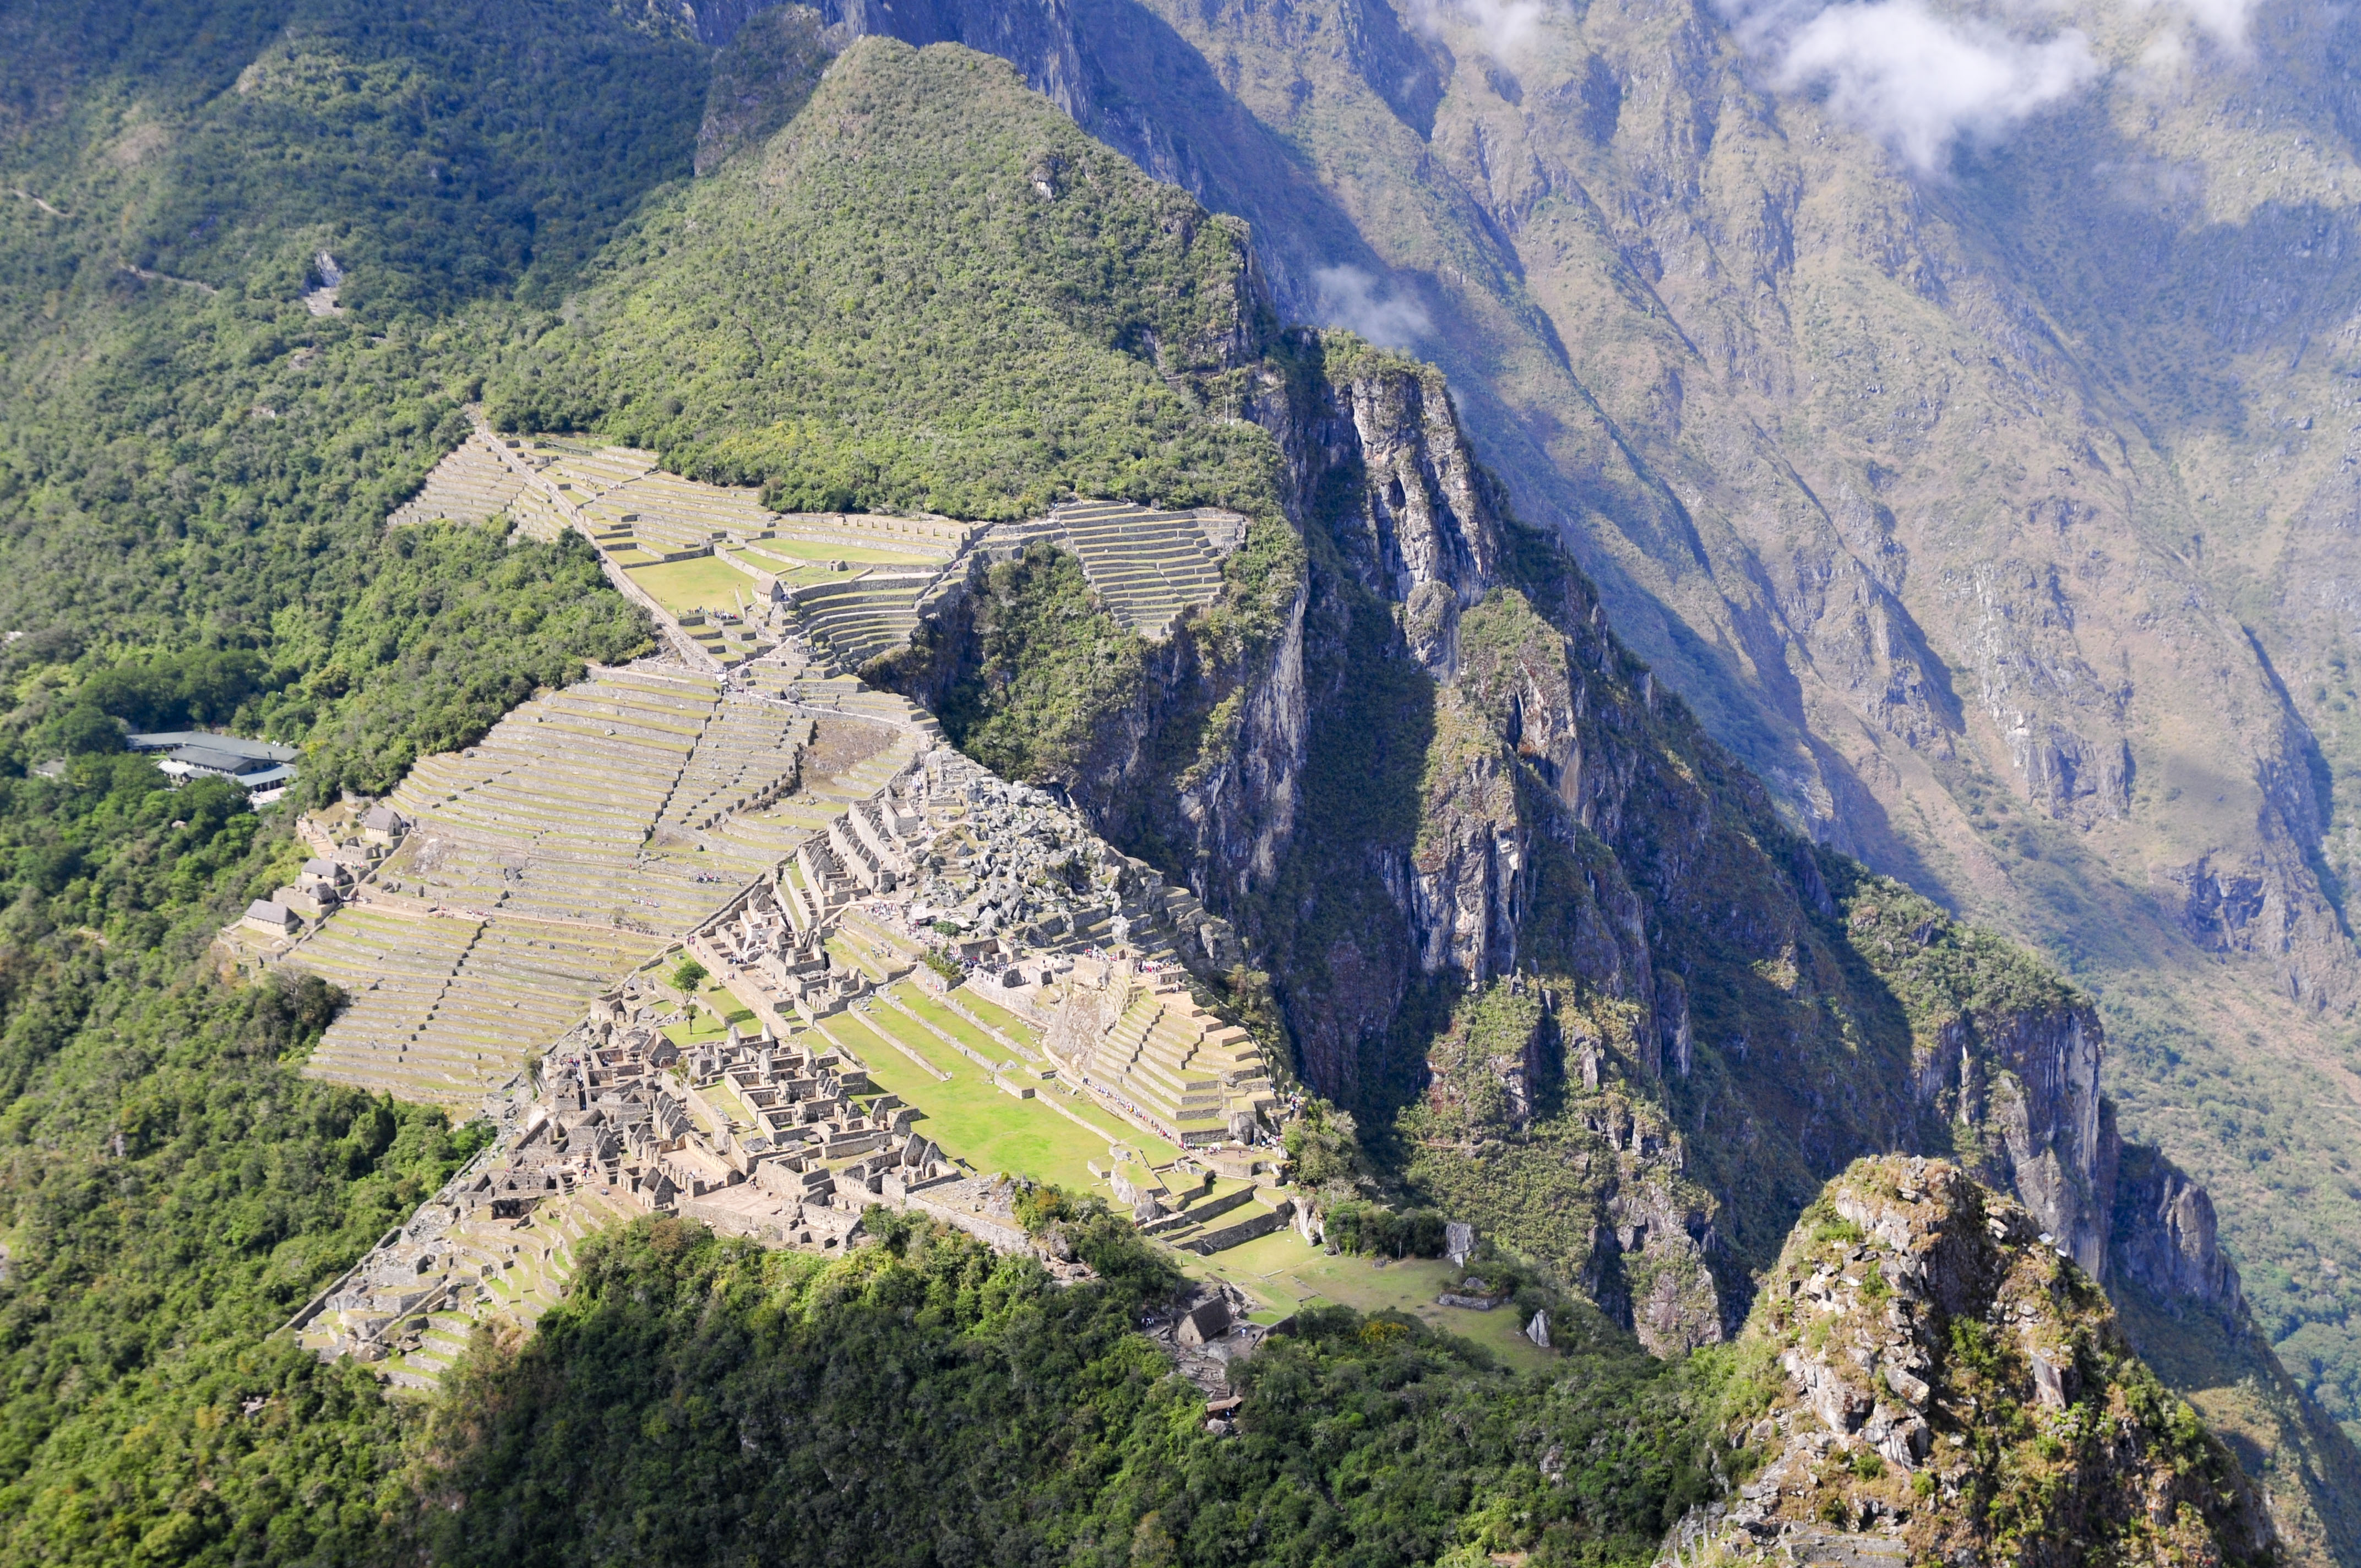
landscape, mountain, valley, mountain range, cliff, canyon, nikon, tourism, terrain, ridge, peru, geology, alps, plateau, d300, landform, aerial photography, mountain pass, geographical feature, mountainous landforms